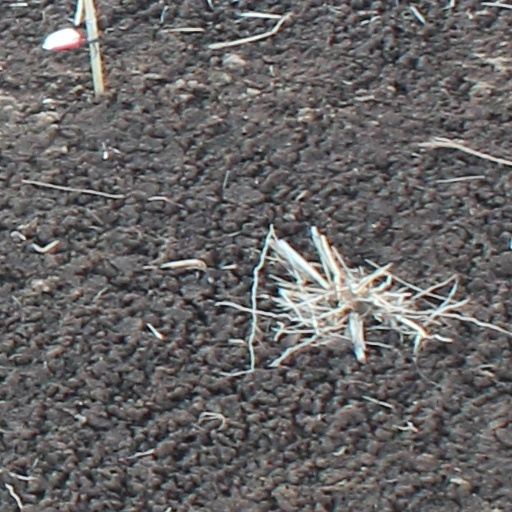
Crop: wheat